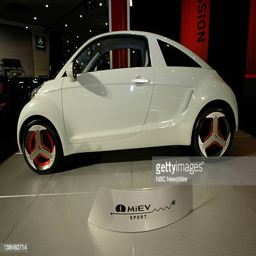
cars on display at show